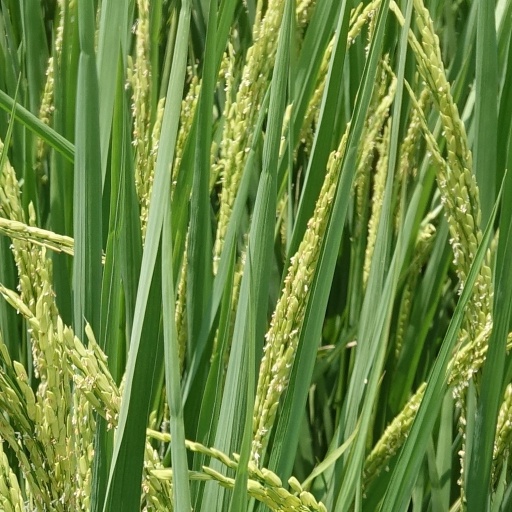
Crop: rice